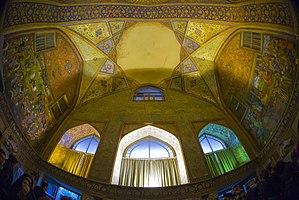
Un Chehel Sotoun (en persan